Pathophysiology of asthma

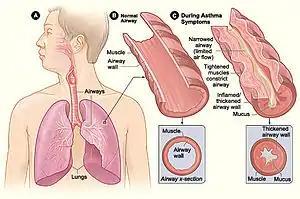
Figure A shows the location of the lungs and airways in the body. Figure B shows a cross-section of a normal airway. Figure C shows a cross-section of an airway during asthma symptoms.

Asthma is a common pulmonary condition defined by chronic inflammation of respiratory tubes, tightening of respiratory smooth muscle, and episodes of bronchoconstriction. The Centers for Disease Control and Prevention estimate that 1 in 11 children and 1 in 12 adults have asthma in the United States of America. According to the World Health Organization, asthma affects 235 million people worldwide. There are two major categories of asthma: allergic and non-allergic. The focus of this article will be allergic asthma. In both cases, bronchoconstriction is prominent.